Emma Davies (actress)

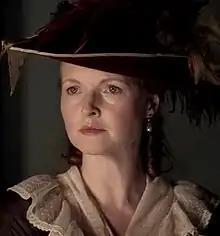
Davies in "Garrow's Law" (Season 2) 2010

Emma-Kate Davies (born 7 March 1970) is an English actress. She is the daughter of actor Geoffrey Davies, of the television comedy series "Doctor in the House". She is notably recognised for her role of Anna De Souza in the ITV soap "Emmerdale" and for her portrayal of Diana Mitford-Guinness (later Lady Diana Mosley) in the Channel 4 mini series "Mosley". She currently resides in South-West London with her husband Ross Allen, a garden designer, and their daughter Camille.